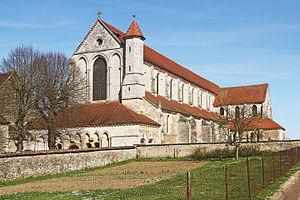
Potager et abbatiale de Pontigny
La cathédrale Notre-Dame-et-Saint-Edme de Pontigny, ancienne église abbatiale du monastère cistercien de Pontigny, devenue église paroissiale du village du même nom après la Révolution française, est depuis 1954 l'église cathédrale de la prélature territoriale de la Mission de France. Le nom d'abbatiale lui est encore généralement attribué.